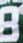
Number: 8